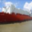
Label: ship